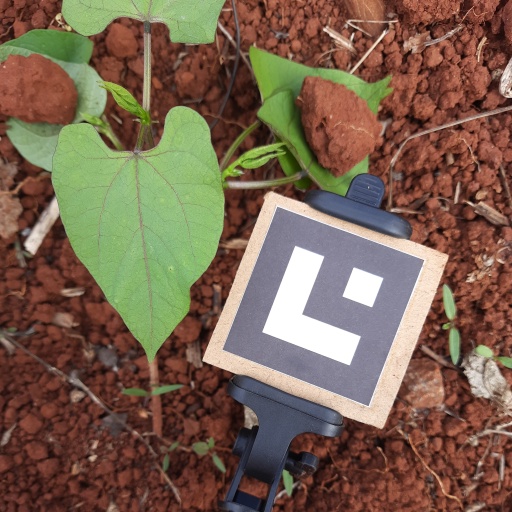
Observations: flat surface, no eating holes, under cloudy sky